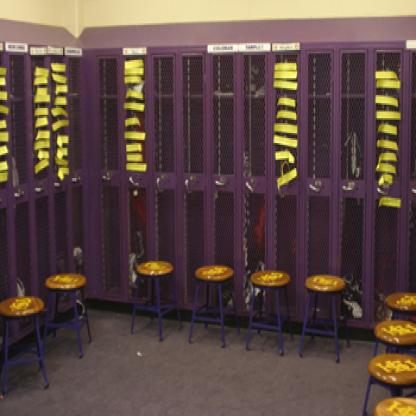
Scene: Indoor